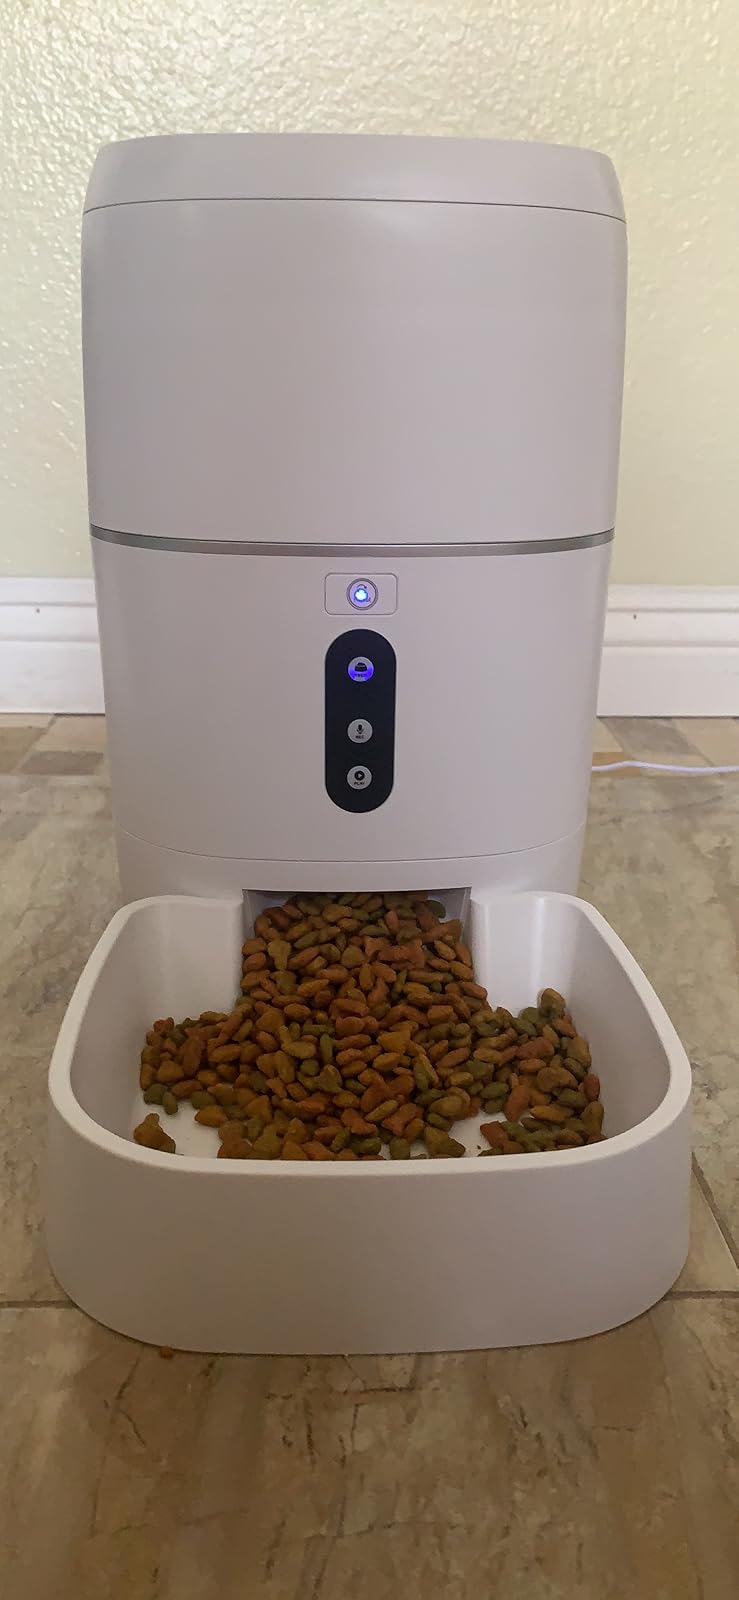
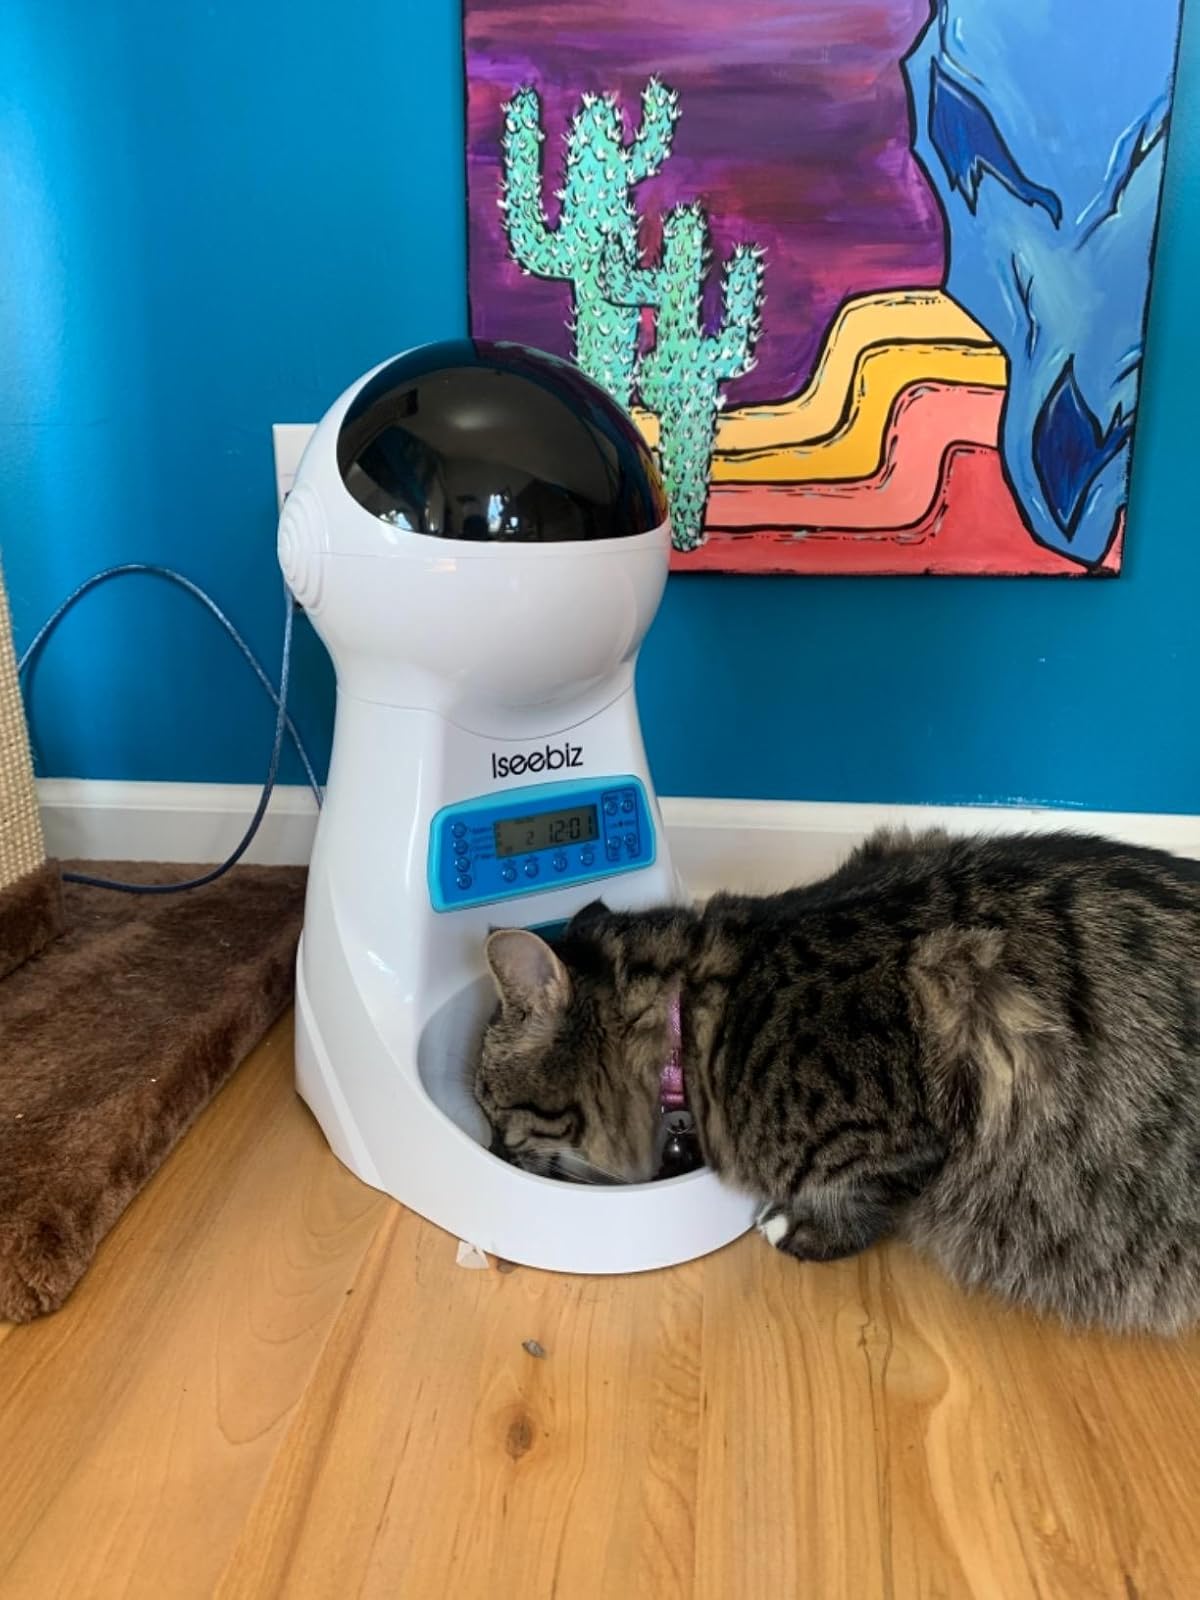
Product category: items_feeder
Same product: no